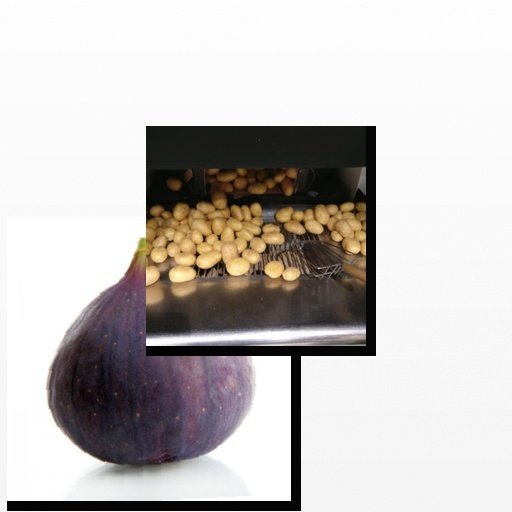
Food items: potato, fig